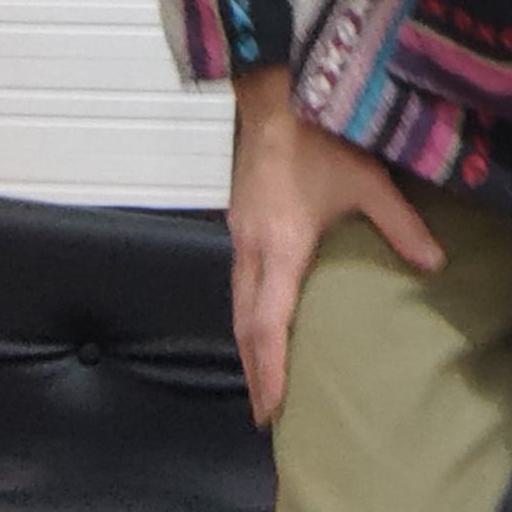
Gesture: no_gesture